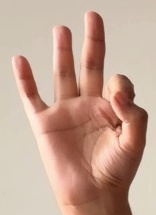
ASL sign: 9